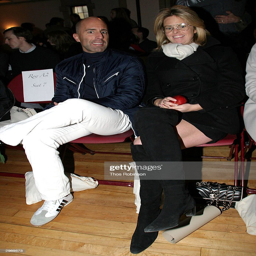
organization leader and woman sits front row at the fashion show .